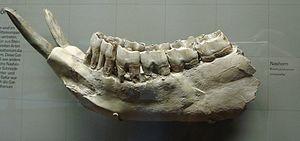
Brachypotherium est un genre éteint de rhinocéros qui a vécu essentiellement au cours du Miocène, soit il y a environ entre 23,03 et 5,333 millions d'années. Ses restes fossiles ont été découverts en Europe, Asie, Afrique et Amérique du Nord.